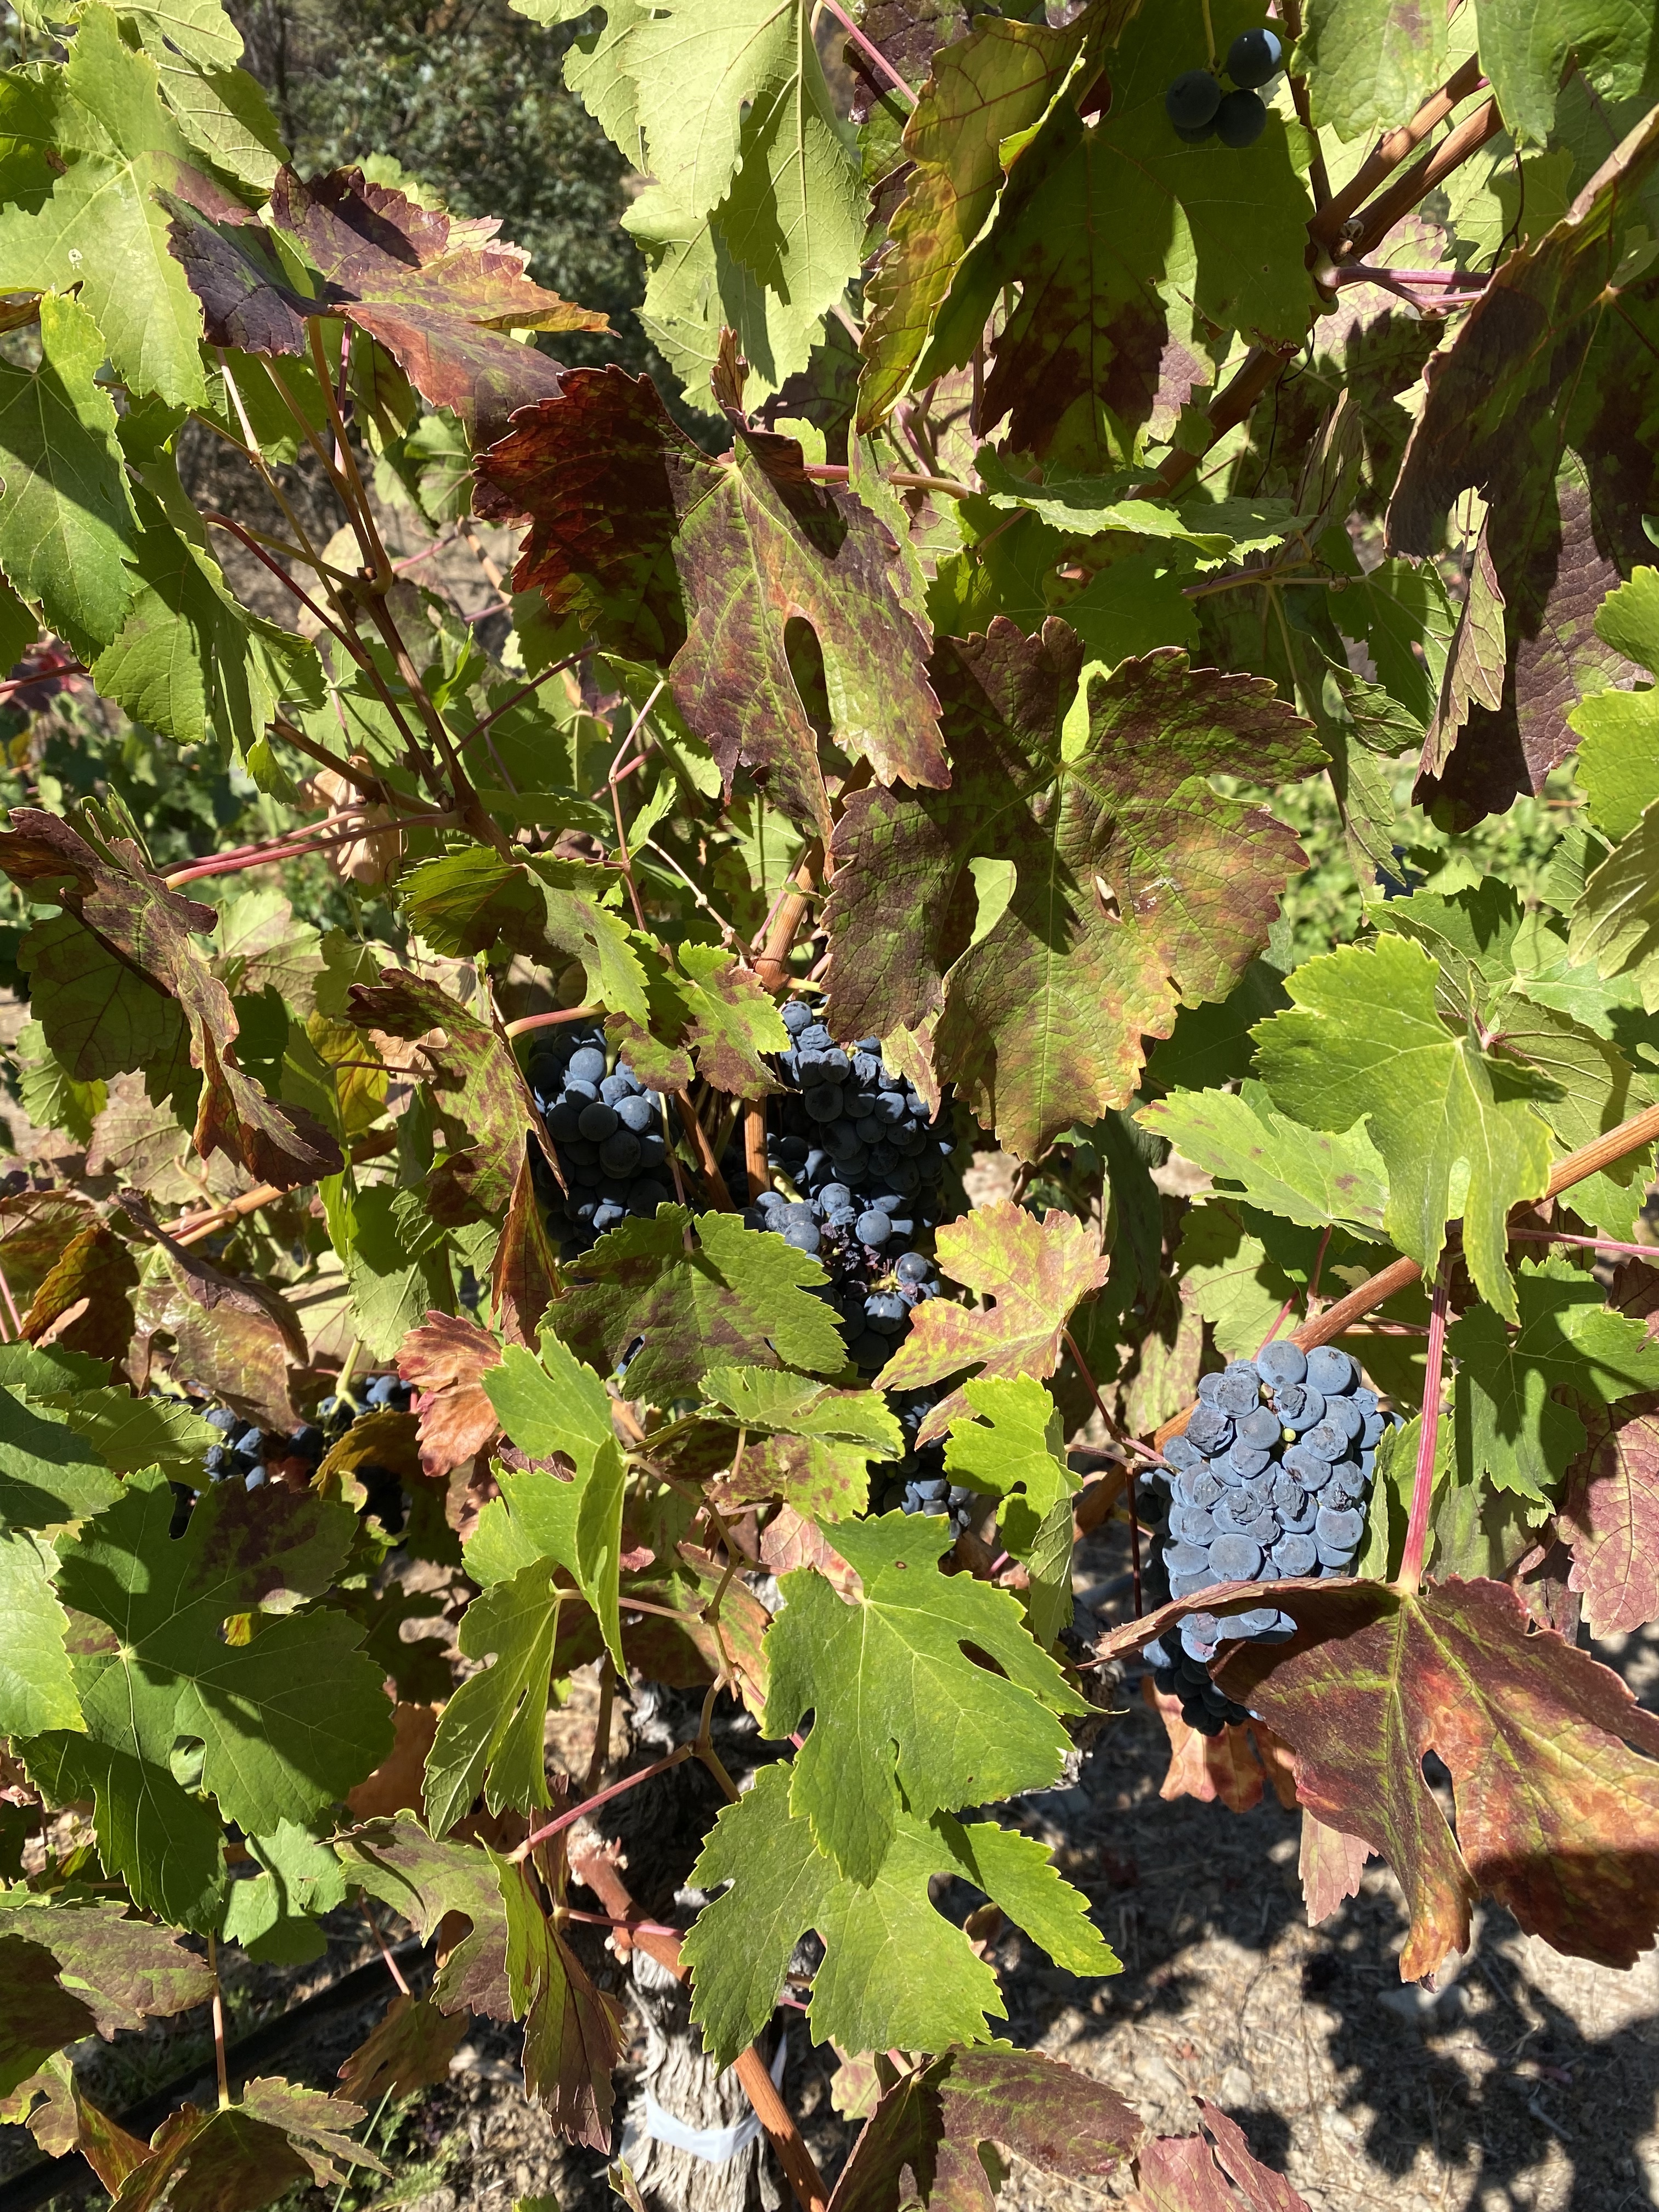
Label: Red Blotch